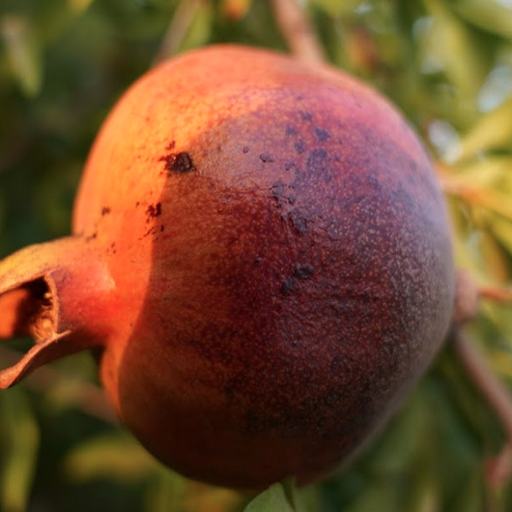
Label: Sunburn